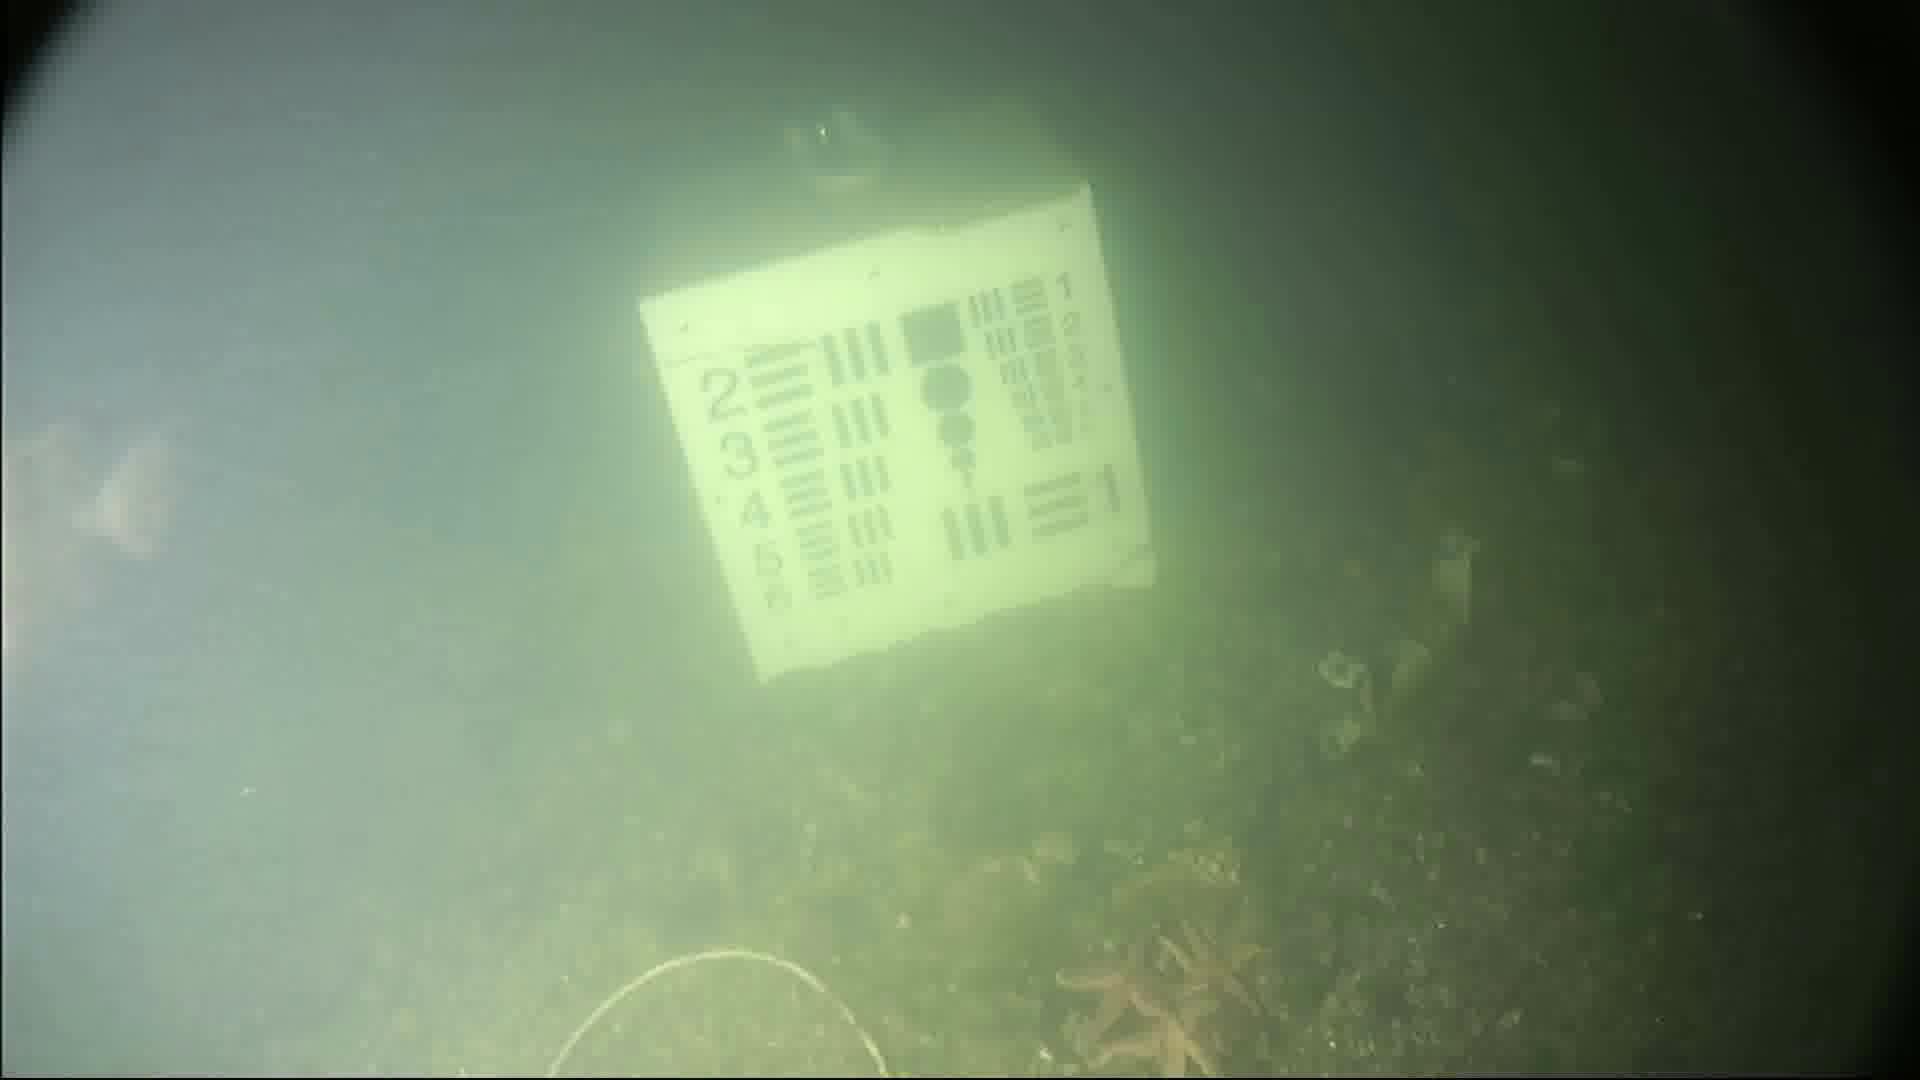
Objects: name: fish
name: starfish
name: crab